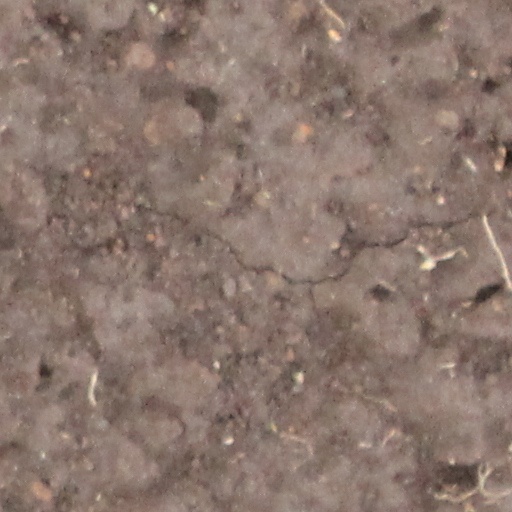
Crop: wheat